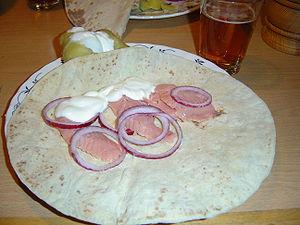
Rakfisk est un plat traditionnel de l'est de la Norvège composé de truite, salé et fermenté de deux à trois mois et mangé cru.
Le lefse est un pain traditionnel norvégien composé de pommes de terre, lait ou crème fraîche, et farine, le tout cuit sur plaque chauffante.